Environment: real
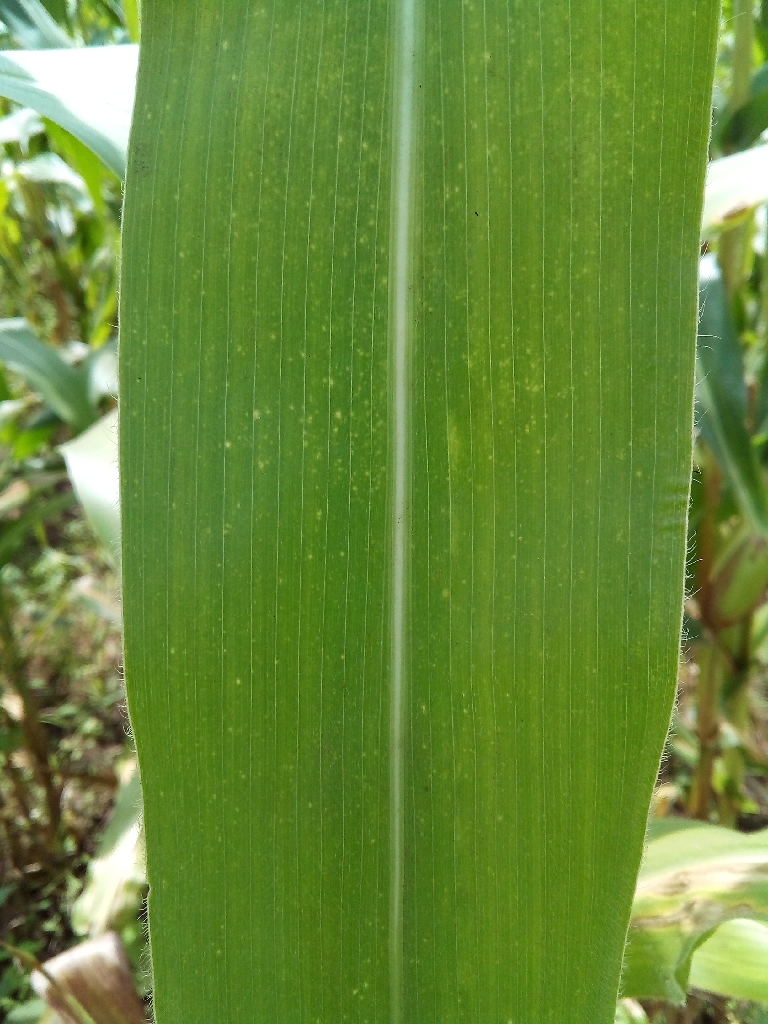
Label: healthy